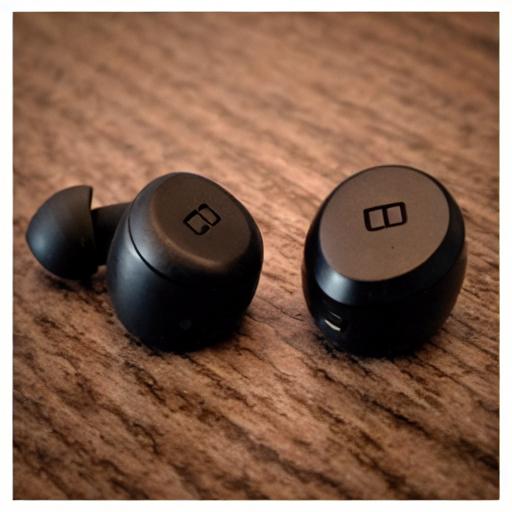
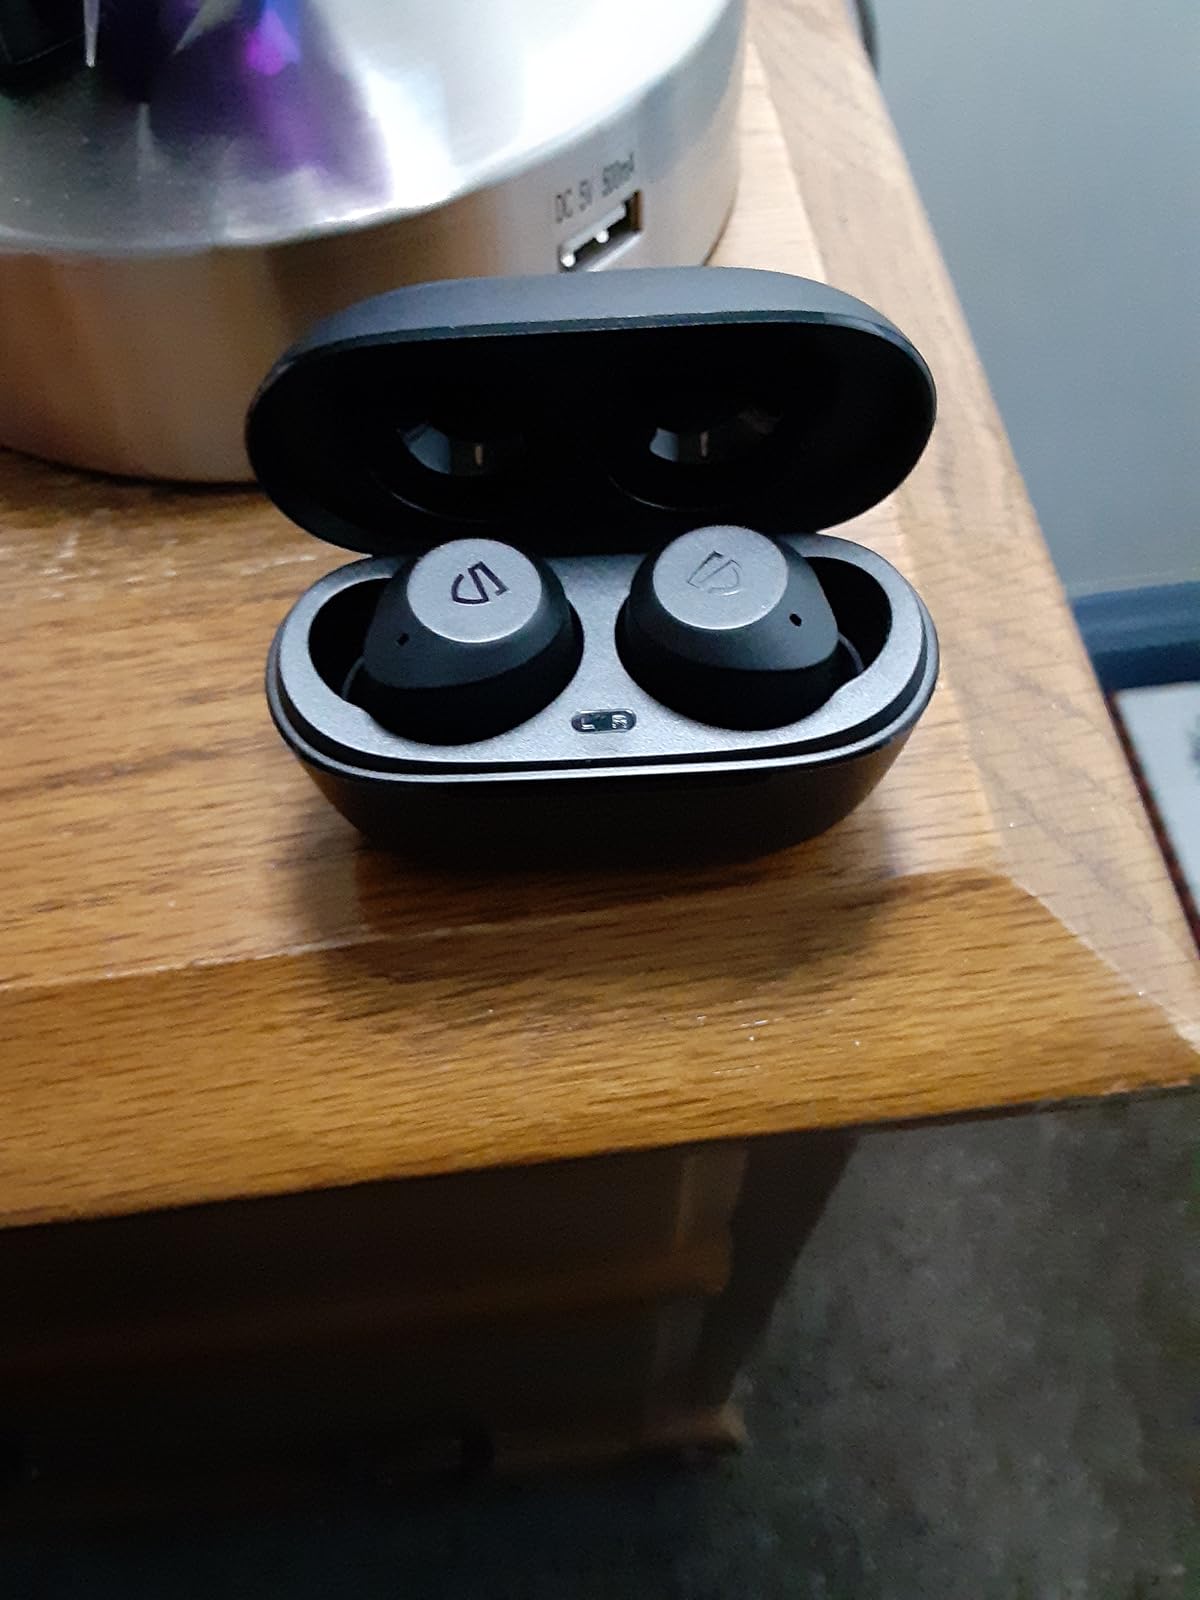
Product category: earbuds
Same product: no